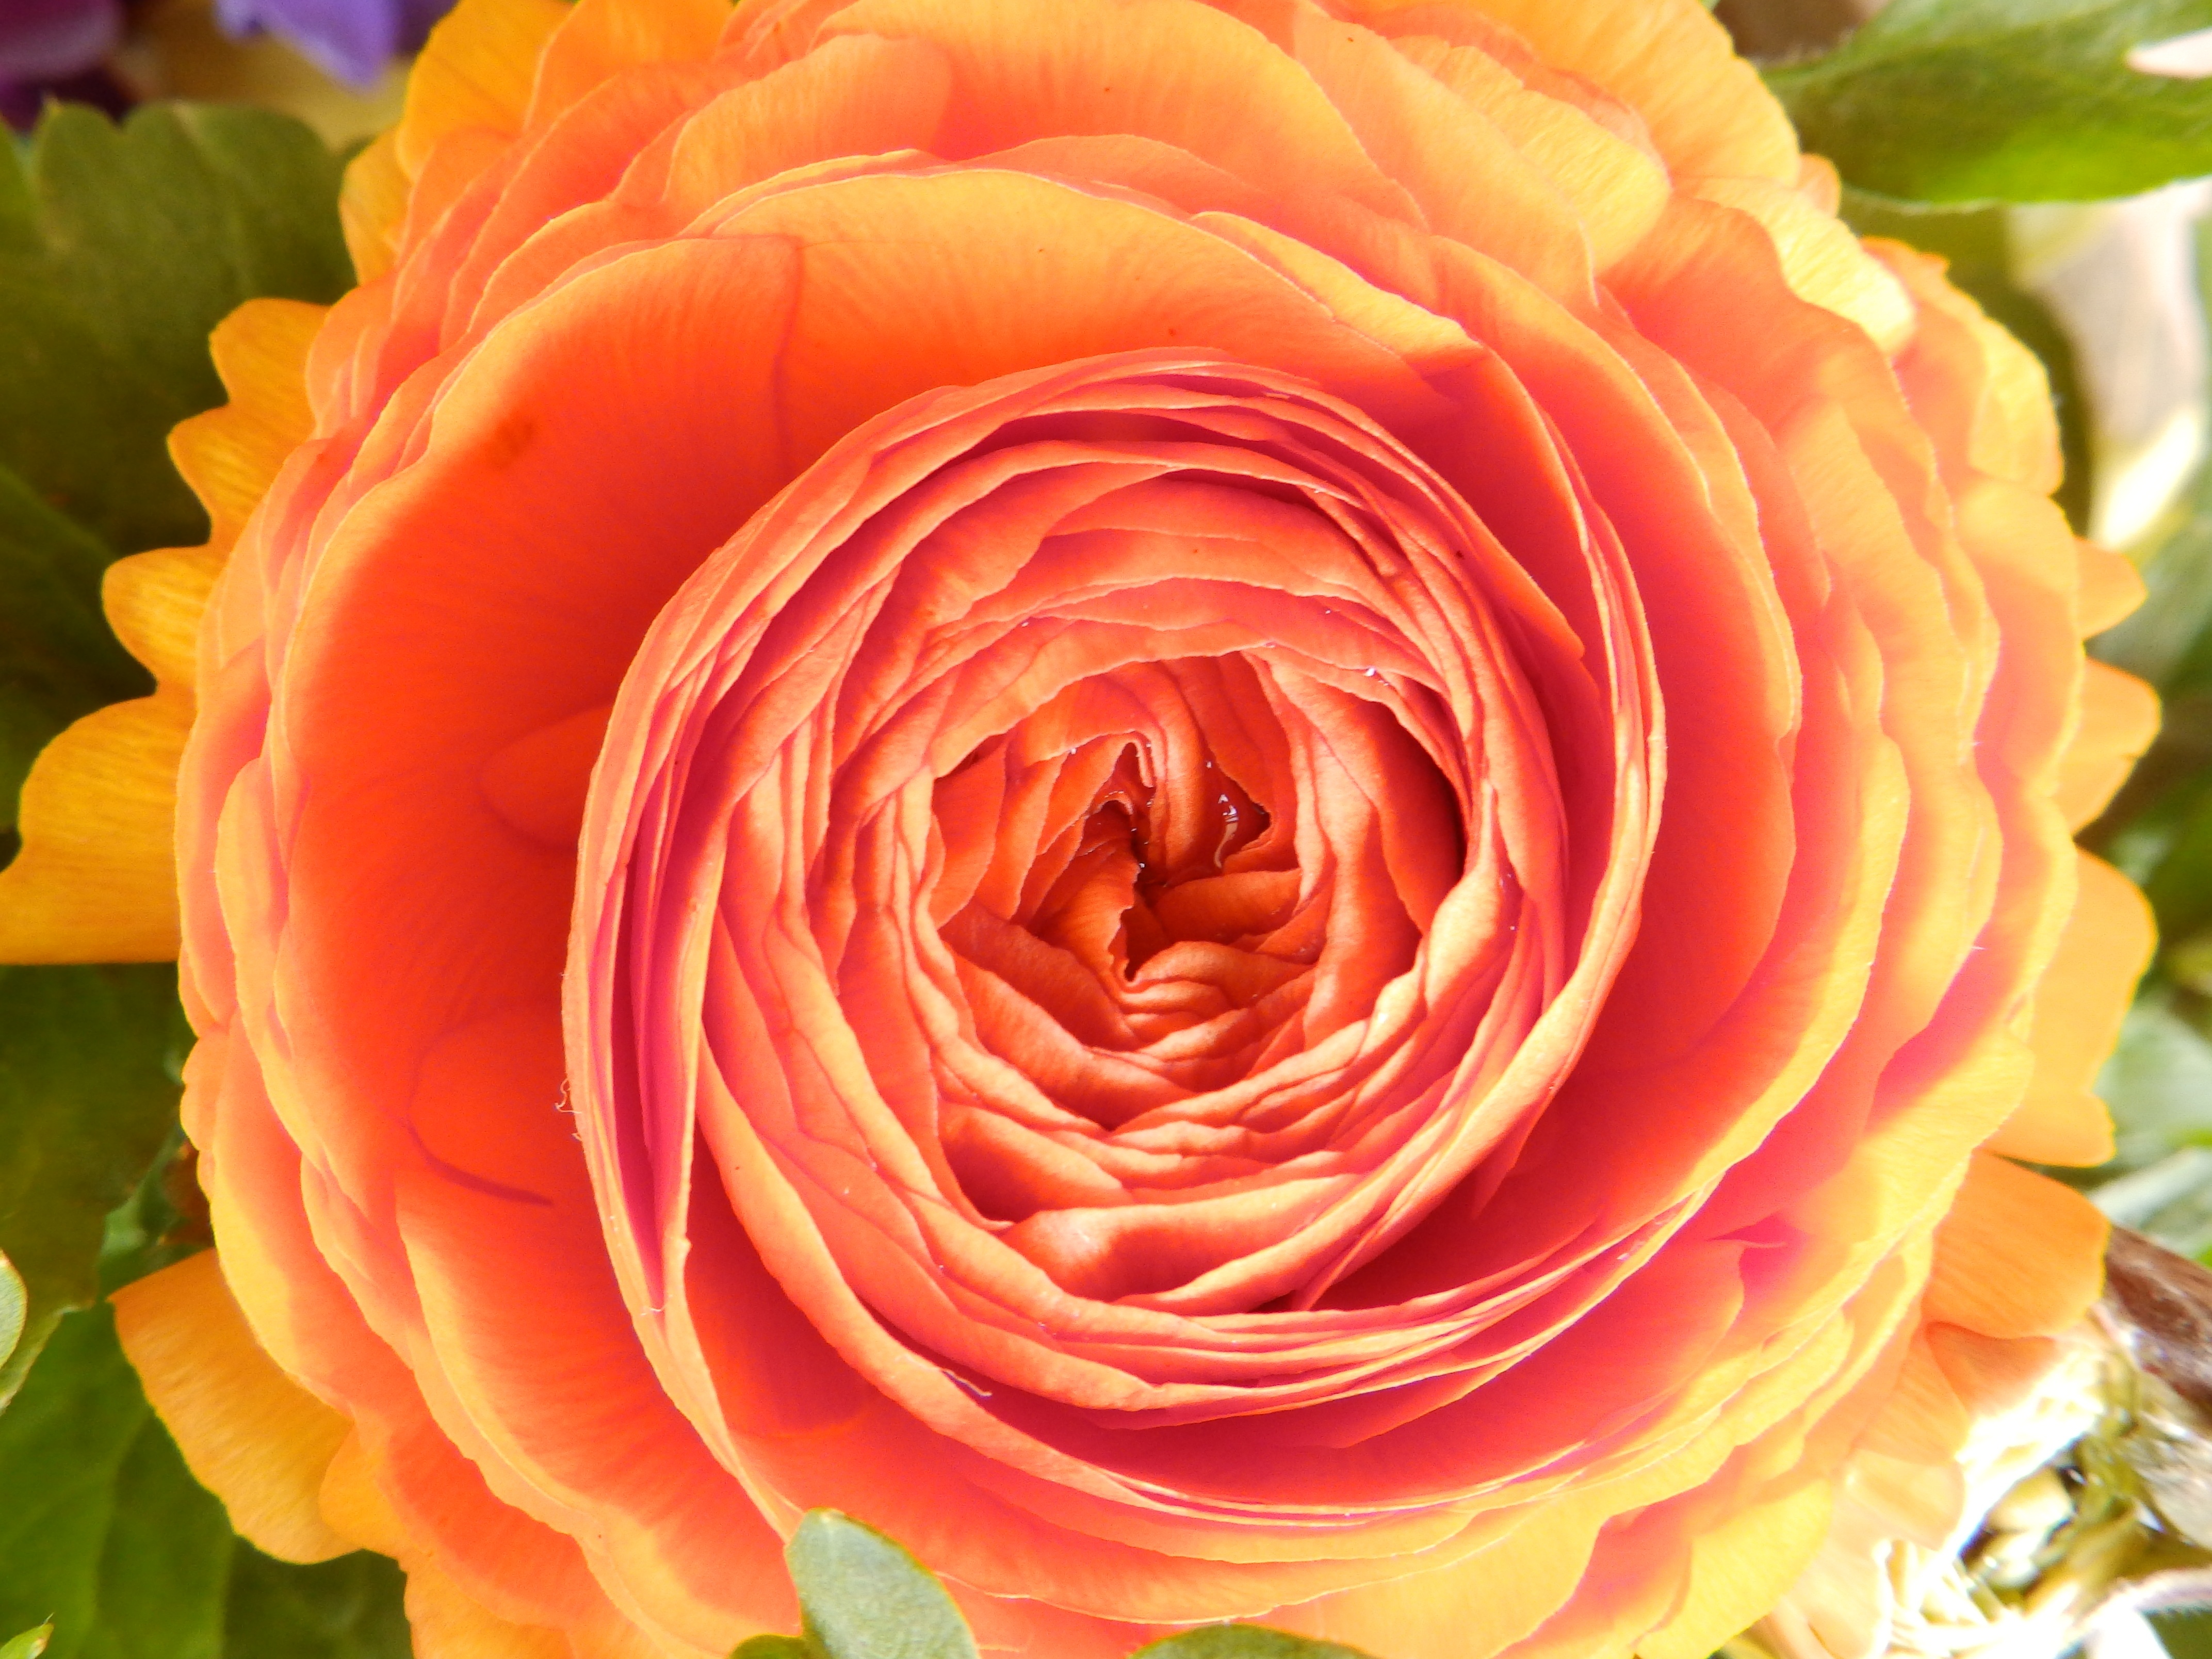
blossom, plant, flower, petal, bloom, rose, orange, spring, yellow, flora, floristry, floribunda, macro photography, flowering plant, garden roses, rose family, annual plant, plant stem, land plant, rosa centifolia